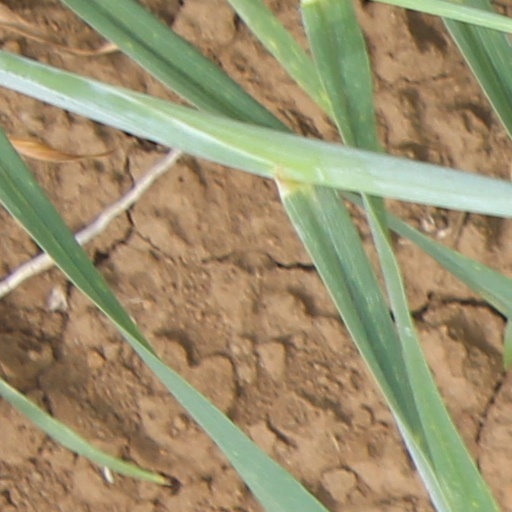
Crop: wheat